Our Lady of Perpetual Help Church (Altus, Arkansas)

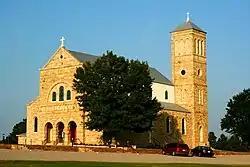

Our Lady of Perpetual Help, also known as St. Mary's Catholic Church, is a historic church just north of Altus, Arkansas. It is located on Franklin County Road 521, just outside the city limits. The Romanesque church building was built in 1902. The church is known for its Sistine Chapel-style paintings and grand Roman Basilical architecture. Brown stone blocks cover the outside of the church, and the inside walls are lined with ornate gold leaf. The organ inside the church is over 100 years old, as is the bell tower. The church was listed on the National Register of Historic Places in 1976.